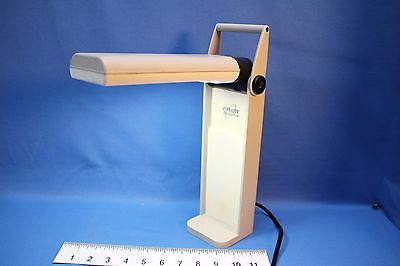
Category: lamp